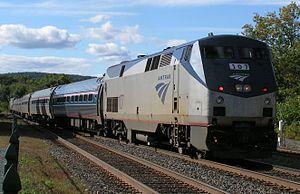
Le Vermonter est un train de voyageurs des États-Unis qui relie St. Albans dans le Vermont et Washington, DC.